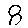
Label: 8